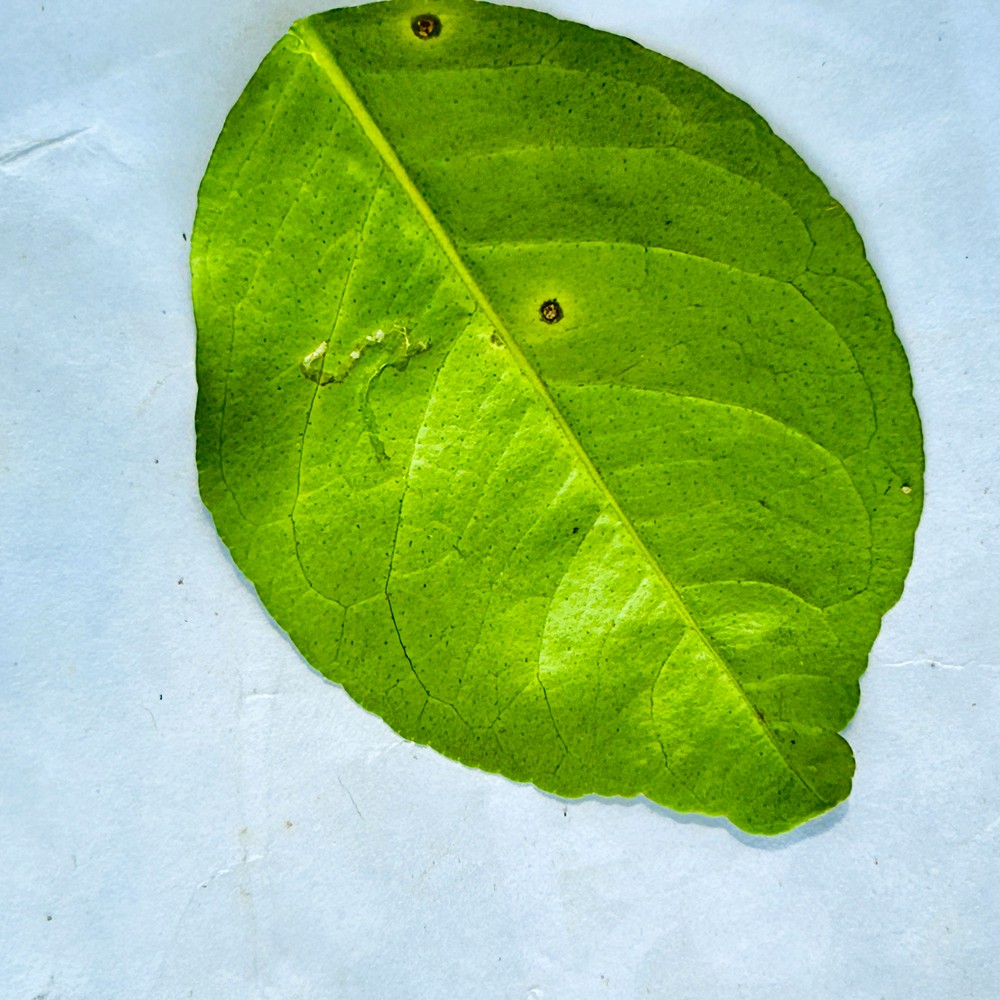
Label: Anthracnose